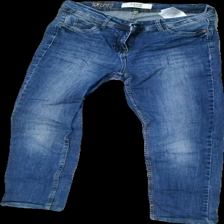
View: front
Type: Jeans
Category: Ladies
Brand: Not in the list
Brand text on label: Cecil
Colors: Blue
Material: 100% Cotton
Cut: Tight
Trend: Denim
Stains: Minor
Holes: Major
Damage: mended hole
Damage location: top center
Damage 2: stained
Damage 2 location: top center
Price range: <50
Recommended usage: Remake
Description: blue tight jeans